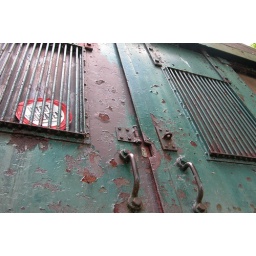
I found this old rusty door in the town of Naarden, The Netherlands.